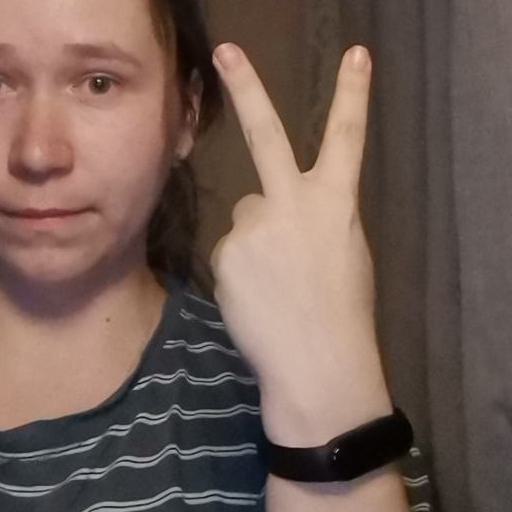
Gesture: peace_inverted